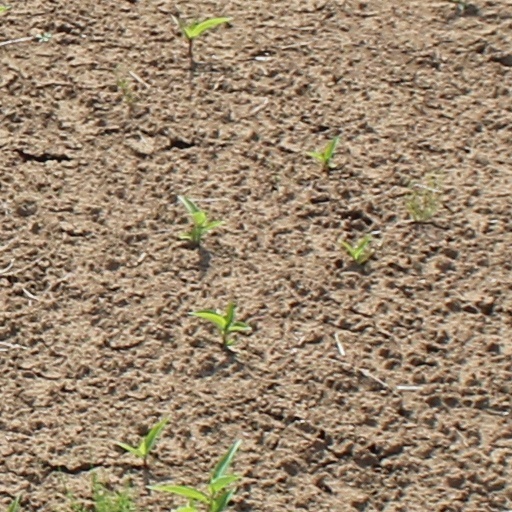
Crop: wheat